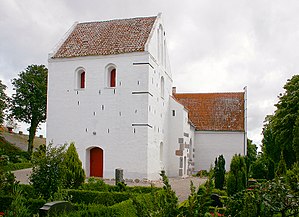
Klinte Kirke
Klinte Kirke
Klinte Kirke er en kirke i Klinte Sogn i Nordfyns Kommune.